Adam Schnelting

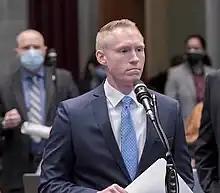
Schnelting in 2022

Adam Schnelting (born 1985) is a Republican member of the Missouri Senate. He previously represented the 69th district in the Missouri House of Representatives, which primarily encompasses Harvester, Weldon Spring, and portions of St. Peters and St. Charles in St. Charles County, south of Highway 94. Schnelting was originally elected in November 2018 to serve the 104th district in the Missouri House.